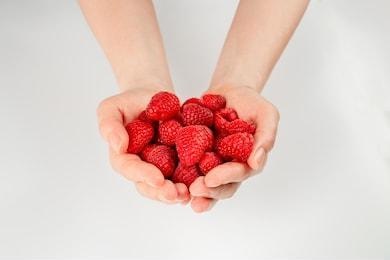
Label: raspberry